Palacio de Velázquez

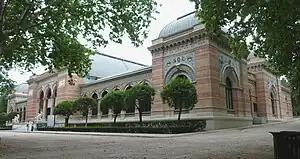
Palacio de Velázquez

Palacio de Velázquez, or Velázquez Palace (sometimes referred to as Palacio de Exposiciones) is an exhibition hall located in Buen Retiro Park, Madrid, Spain.